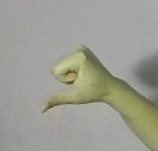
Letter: waw